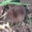
Label: shrew